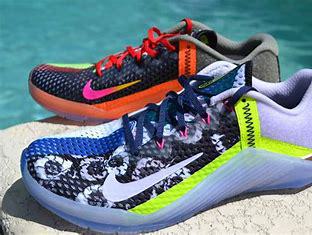
Brand: Nike
Model: Metcon 6